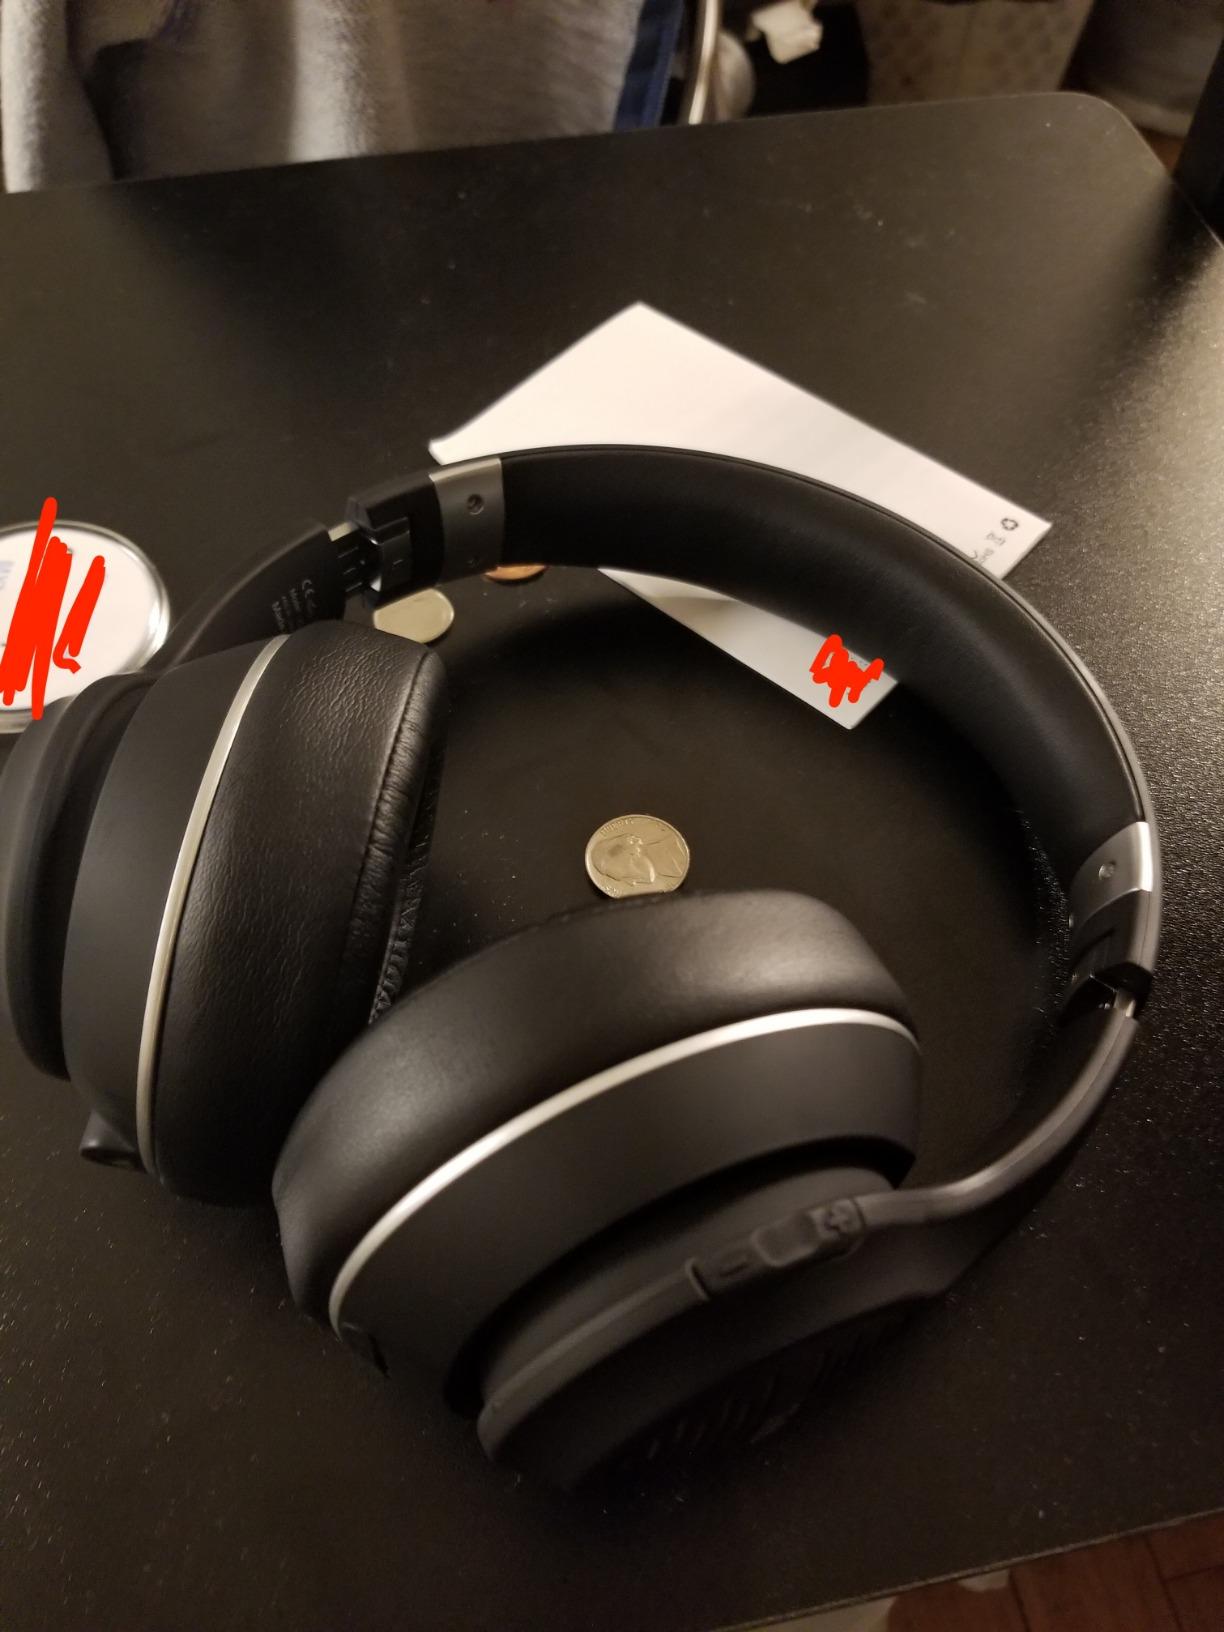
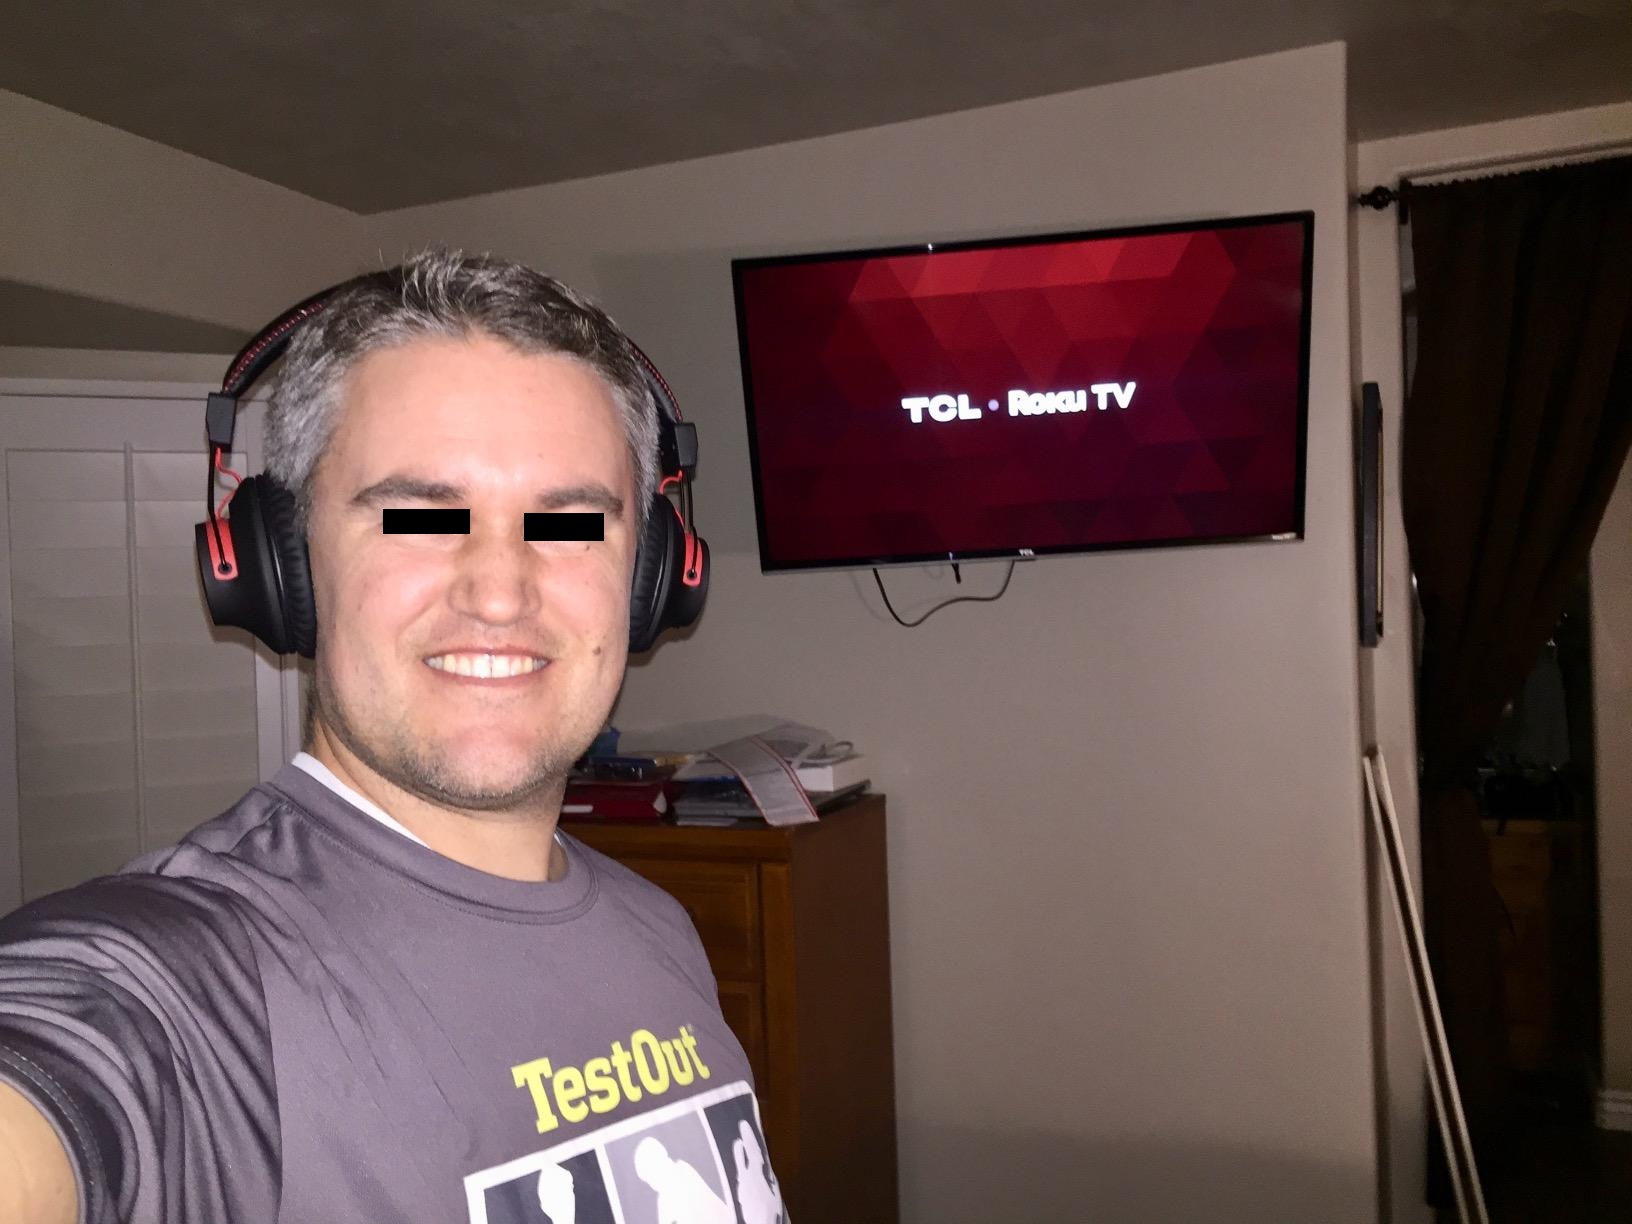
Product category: headphones
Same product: no